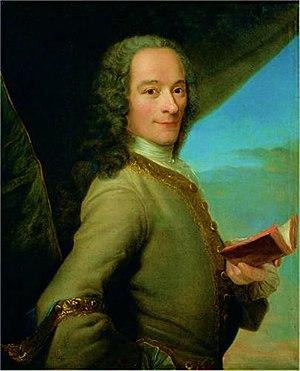
Louise Marie Madeleine Guillaume de Fontaine, par son mariage Madame Dupin, est née à Paris le 28 octobre 1706 et morte au château de Chenonceau, le 20 novembre 1799. Femme d'esprit, célèbre pour sa beauté, Louise Dupin est une personnalité du siècle des Lumières et tient un brillant salon littéraire.